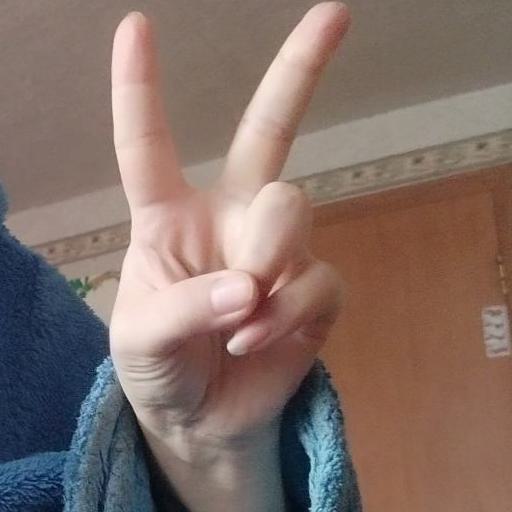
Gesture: peace